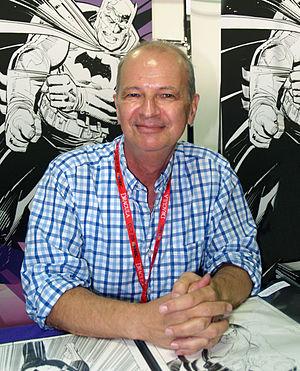
Klaus Janson, né le 23 janvier 1952 à Cobourg en Allemagne est un auteur américain de bande dessinée.